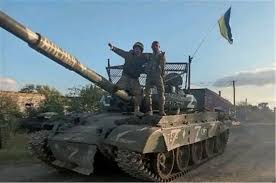
Label: T-62